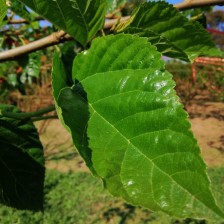
Variety: BlackOodTurkey